Isabella W. Blaney

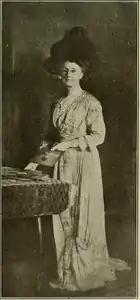

Isabella Williams Blaney (1854–1933) was active in progressive politics and the women's suffrage movement in California and was a delegate to both the Republican and Progressive National Conventions in 1912.